Dominique D'Onofrio

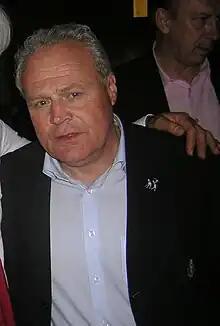
D'Onofrio in 2008

Dominique Nicolas D'Onofrio (18 April 1953 – 12 February 2016) was an Italian football coach, later chairman. He was born in Castelforte, Italy.